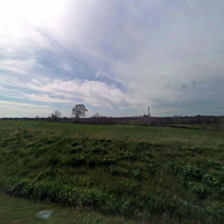
Label: streetView